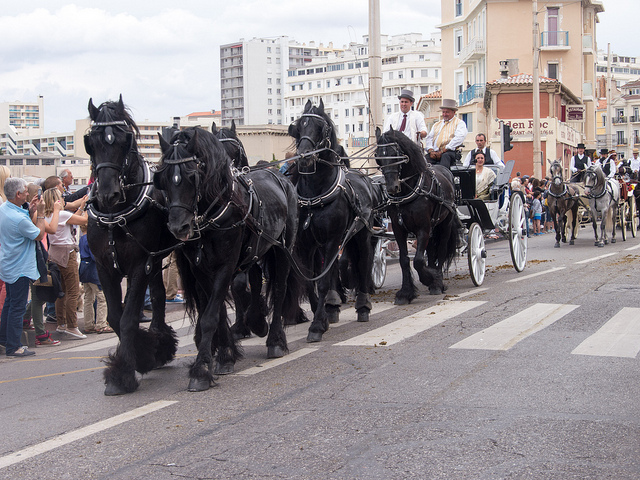
user: Given an image and a question. Answer the question in a short answer. Question: What beer brand has these horses? Short Answer:
assistant: budweiser